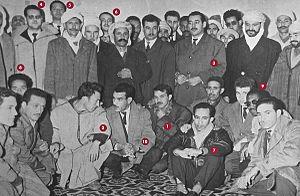
Clan Oujda Français